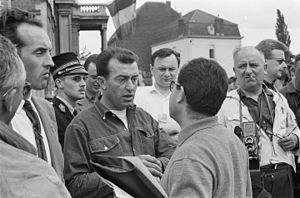
Louis Bobet, dit Louison Bobet, né le 12 mars 1925 à Saint-Méen-le-Grand et mort le 13 mars 1983 à Biarritz, est un coureur cycliste français. Professionnel de 1947 à 1961, il est considéré comme l'un des plus grands coureurs de l'histoire du cyclisme et possède l'un des palmarès les plus riches de son sport.